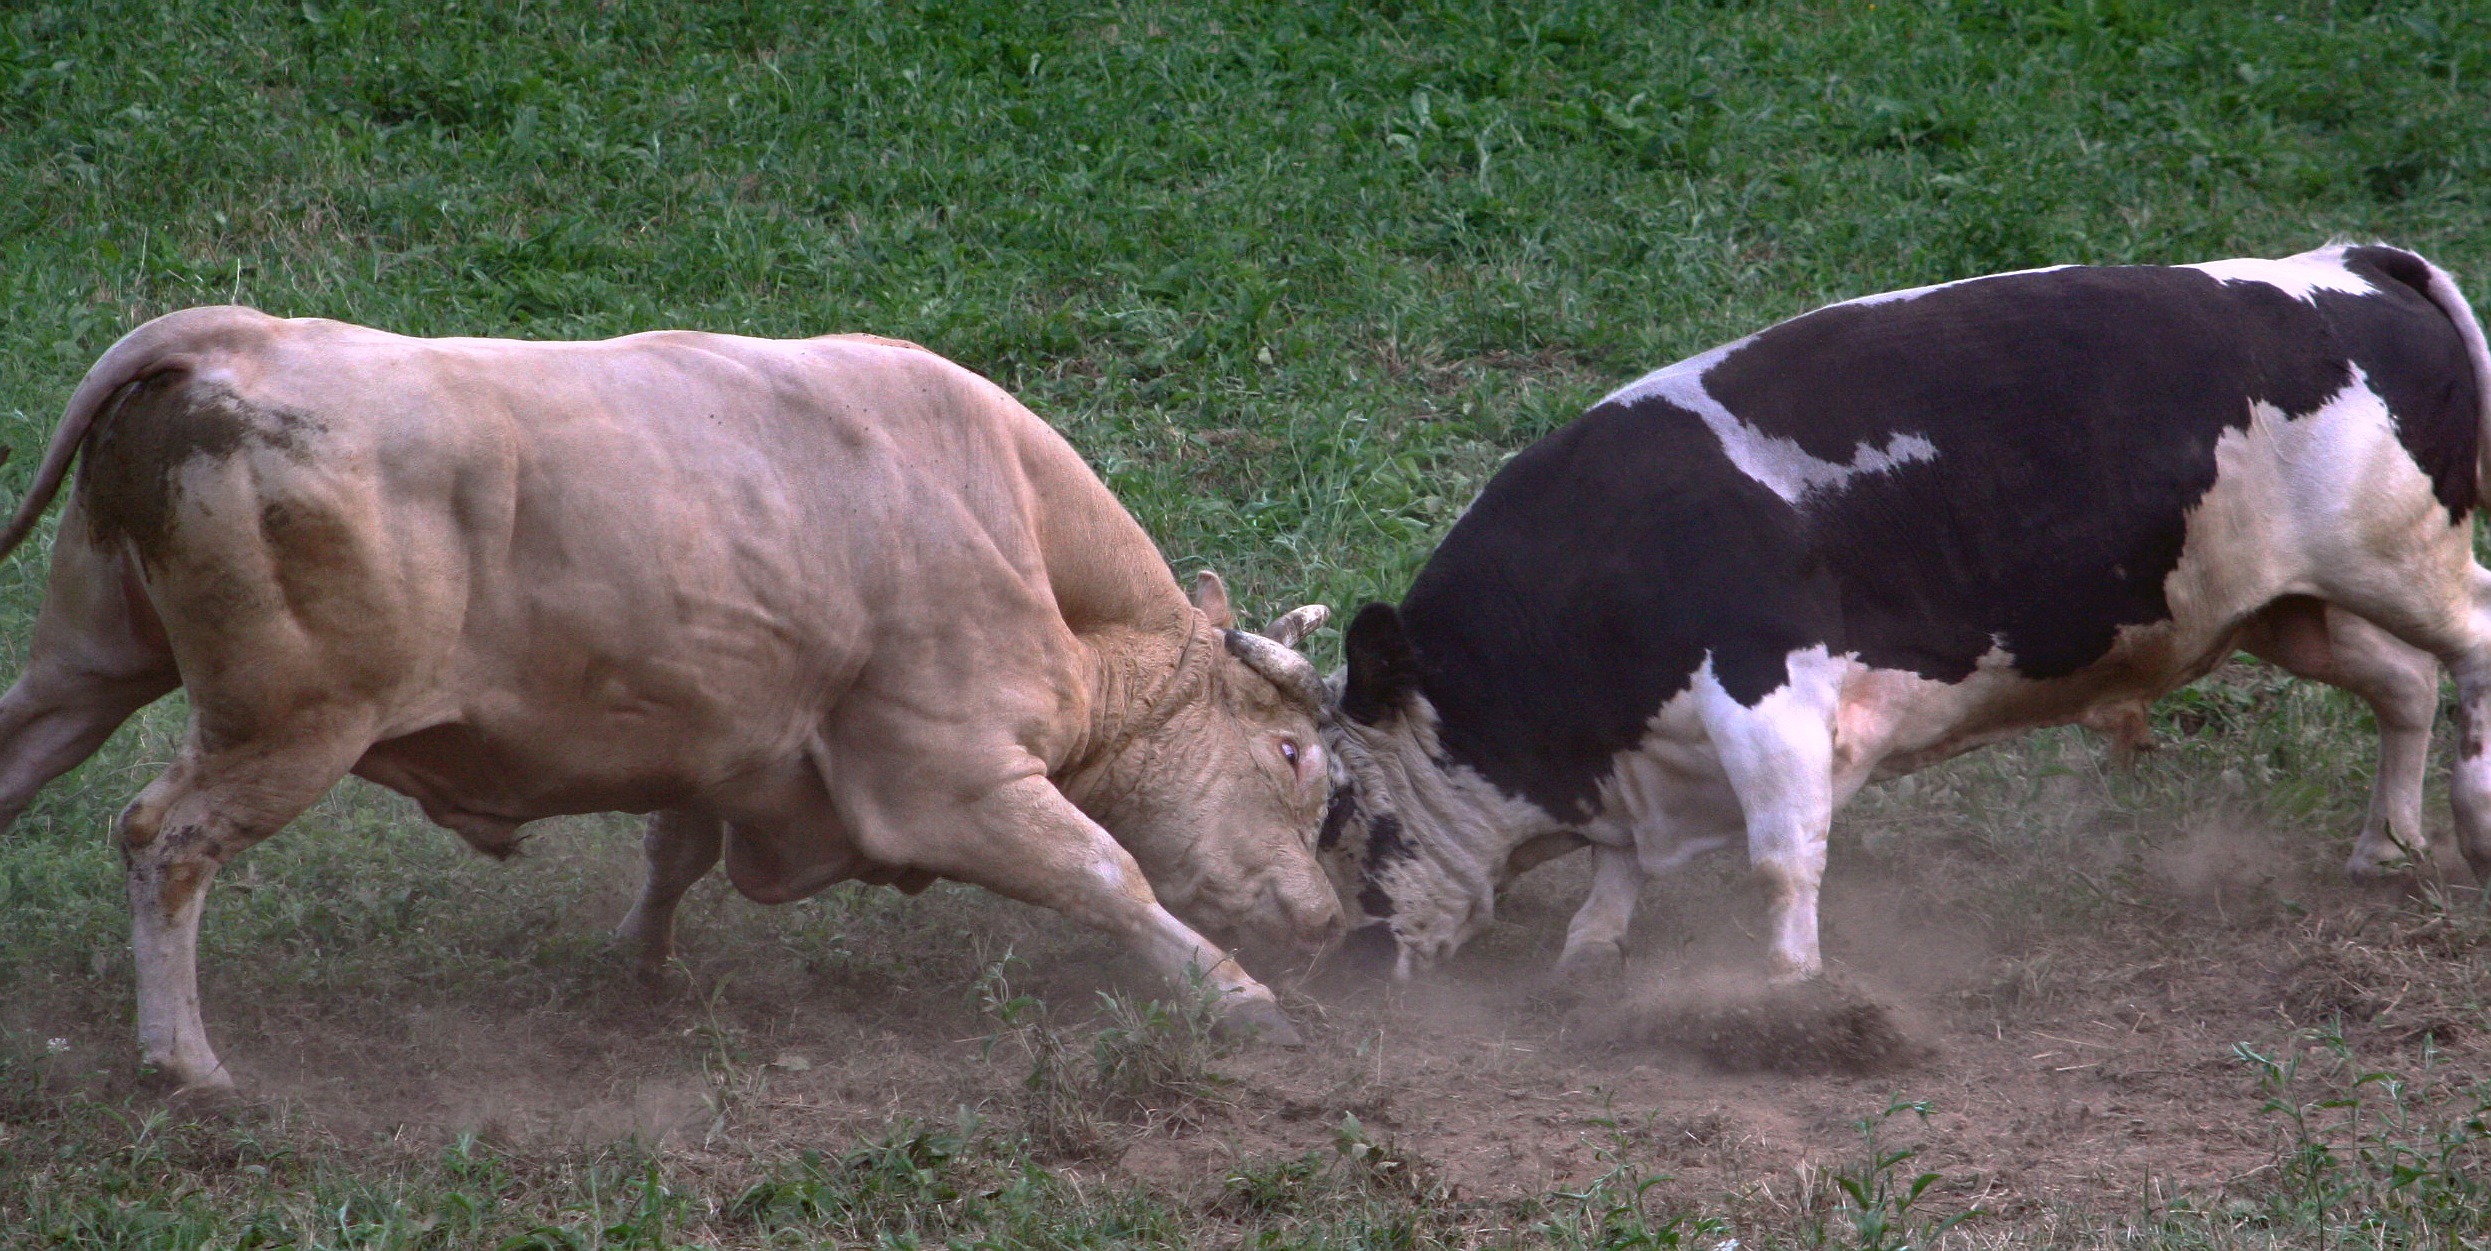
nature, field, pasture, grazing, mammal, fight, bull, outside, performance, fighting, tradition, bullfighting, bulls, bosnia, dairy cow, cattle like mammal, cattle animals, butting heads